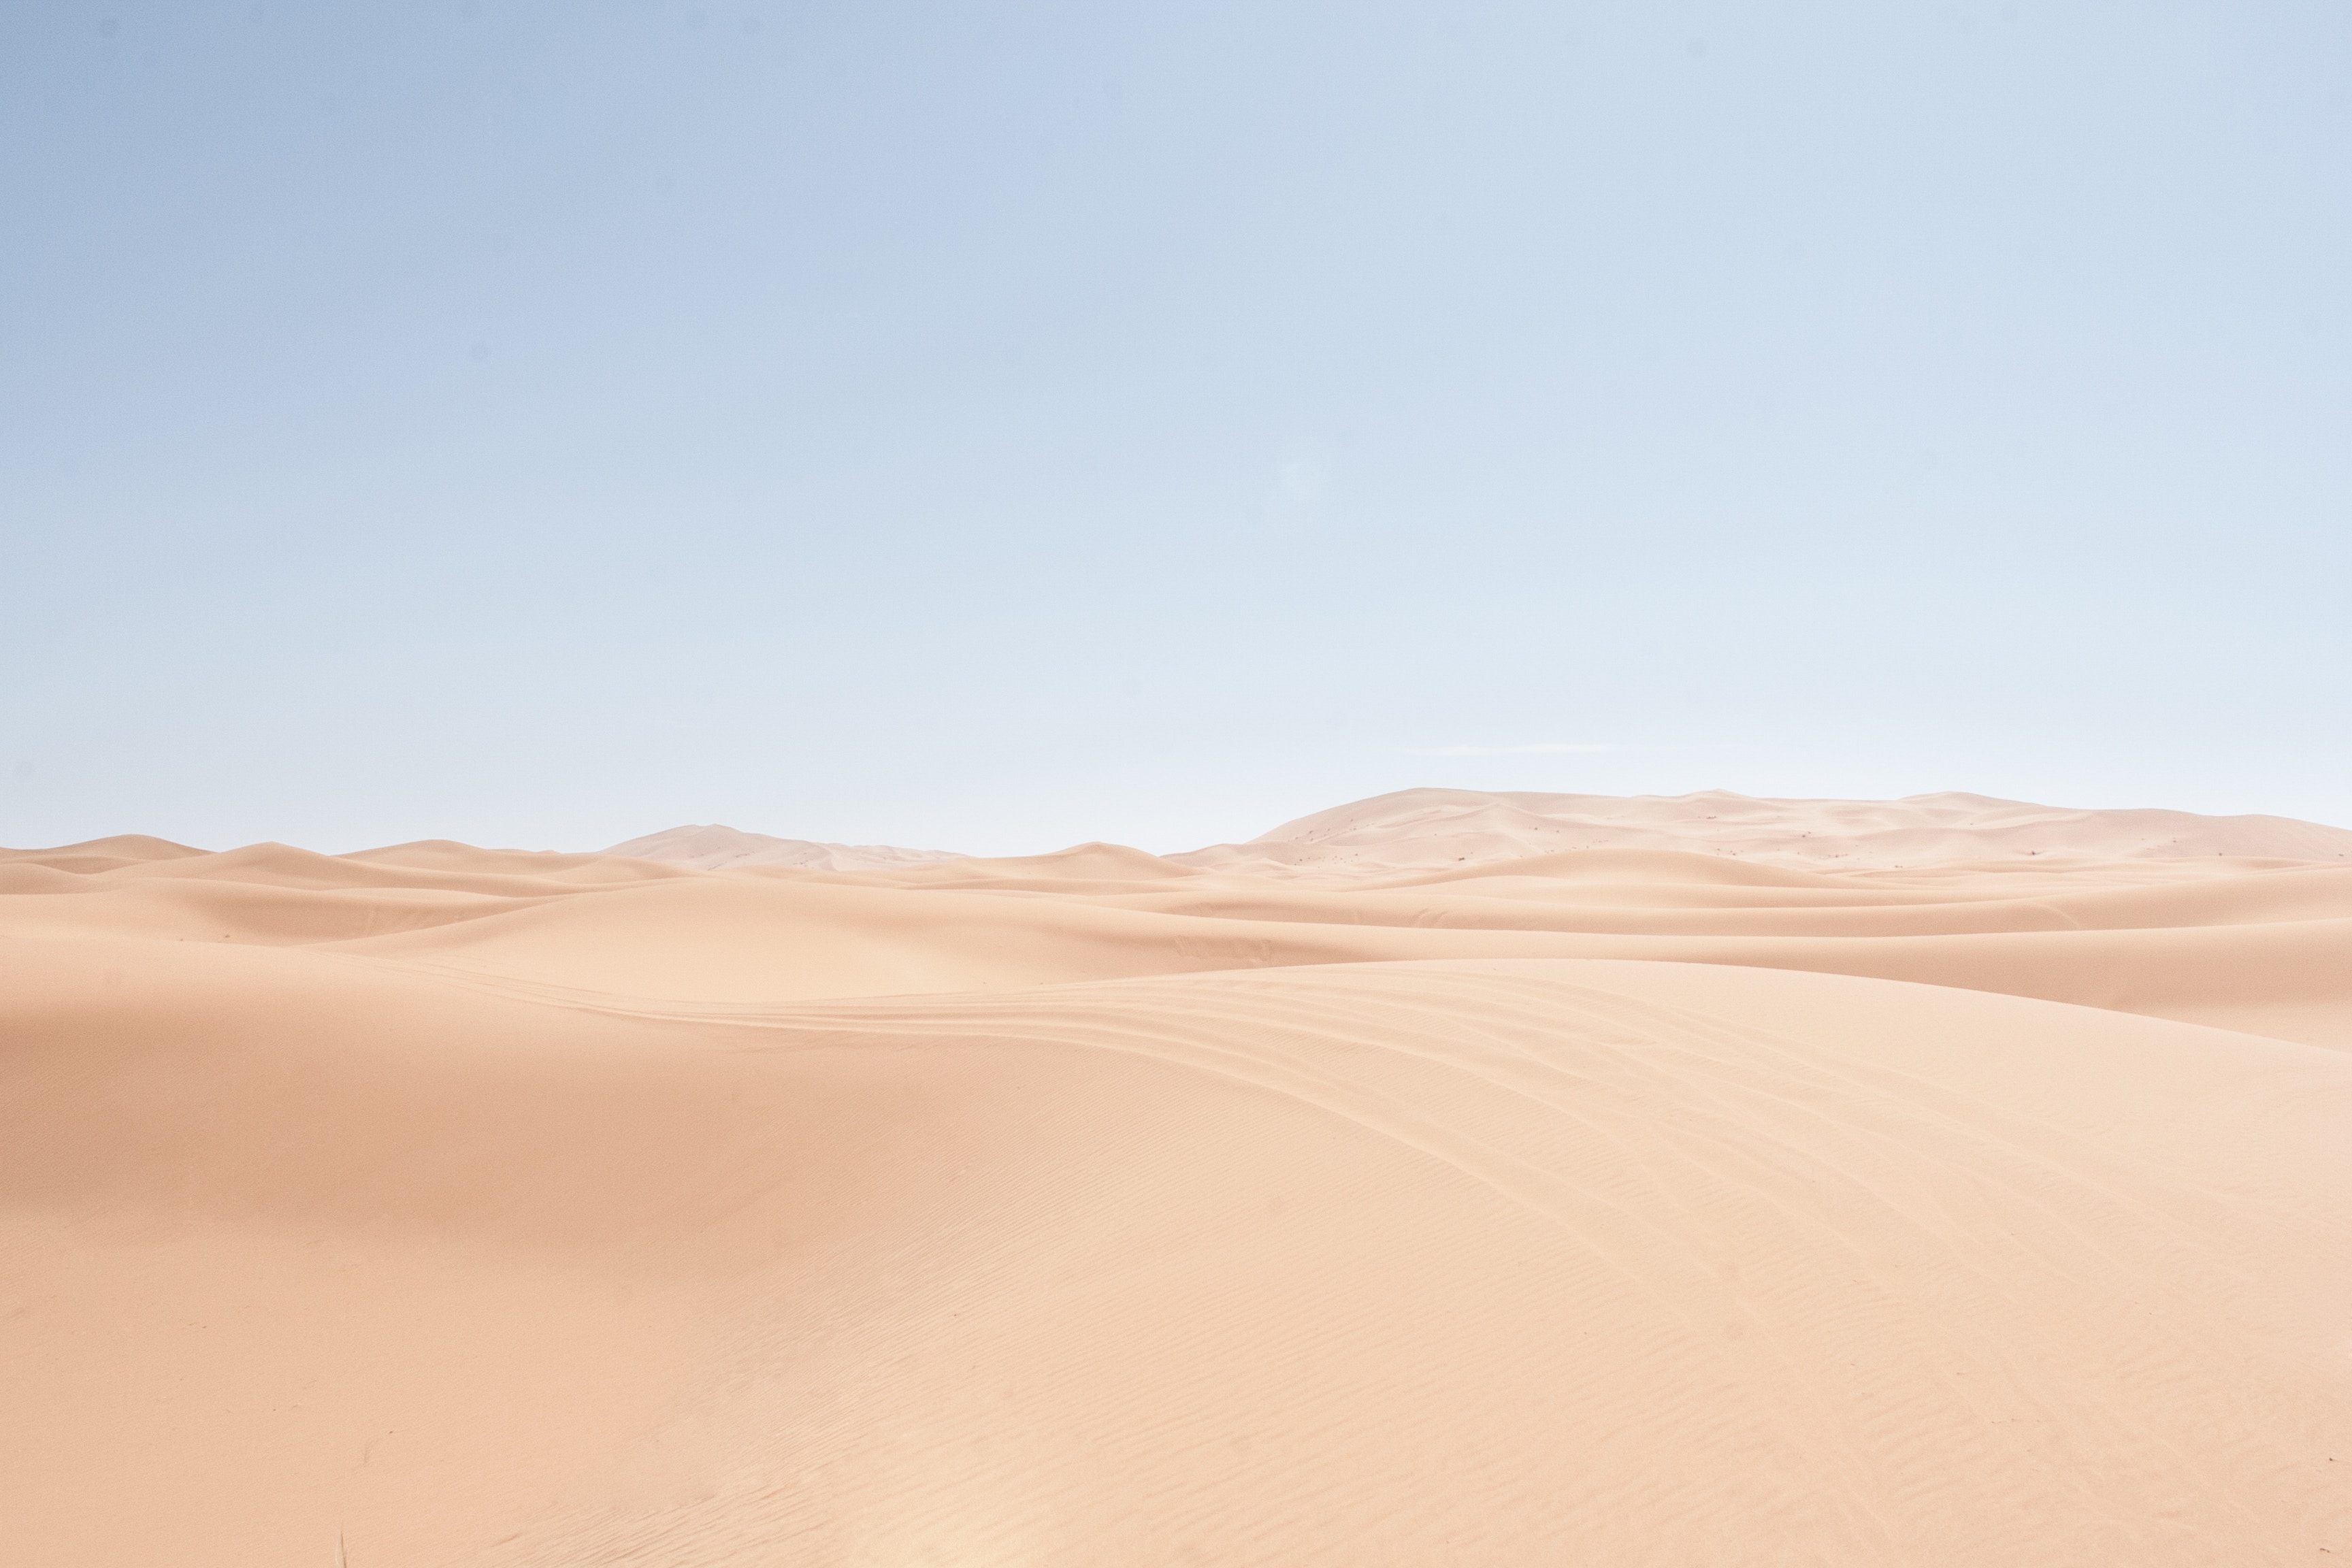
landscape, sand, horizon, sky, desert, dune, sahara, wadi, erg, aeolian landform, singing sand, ecoregion